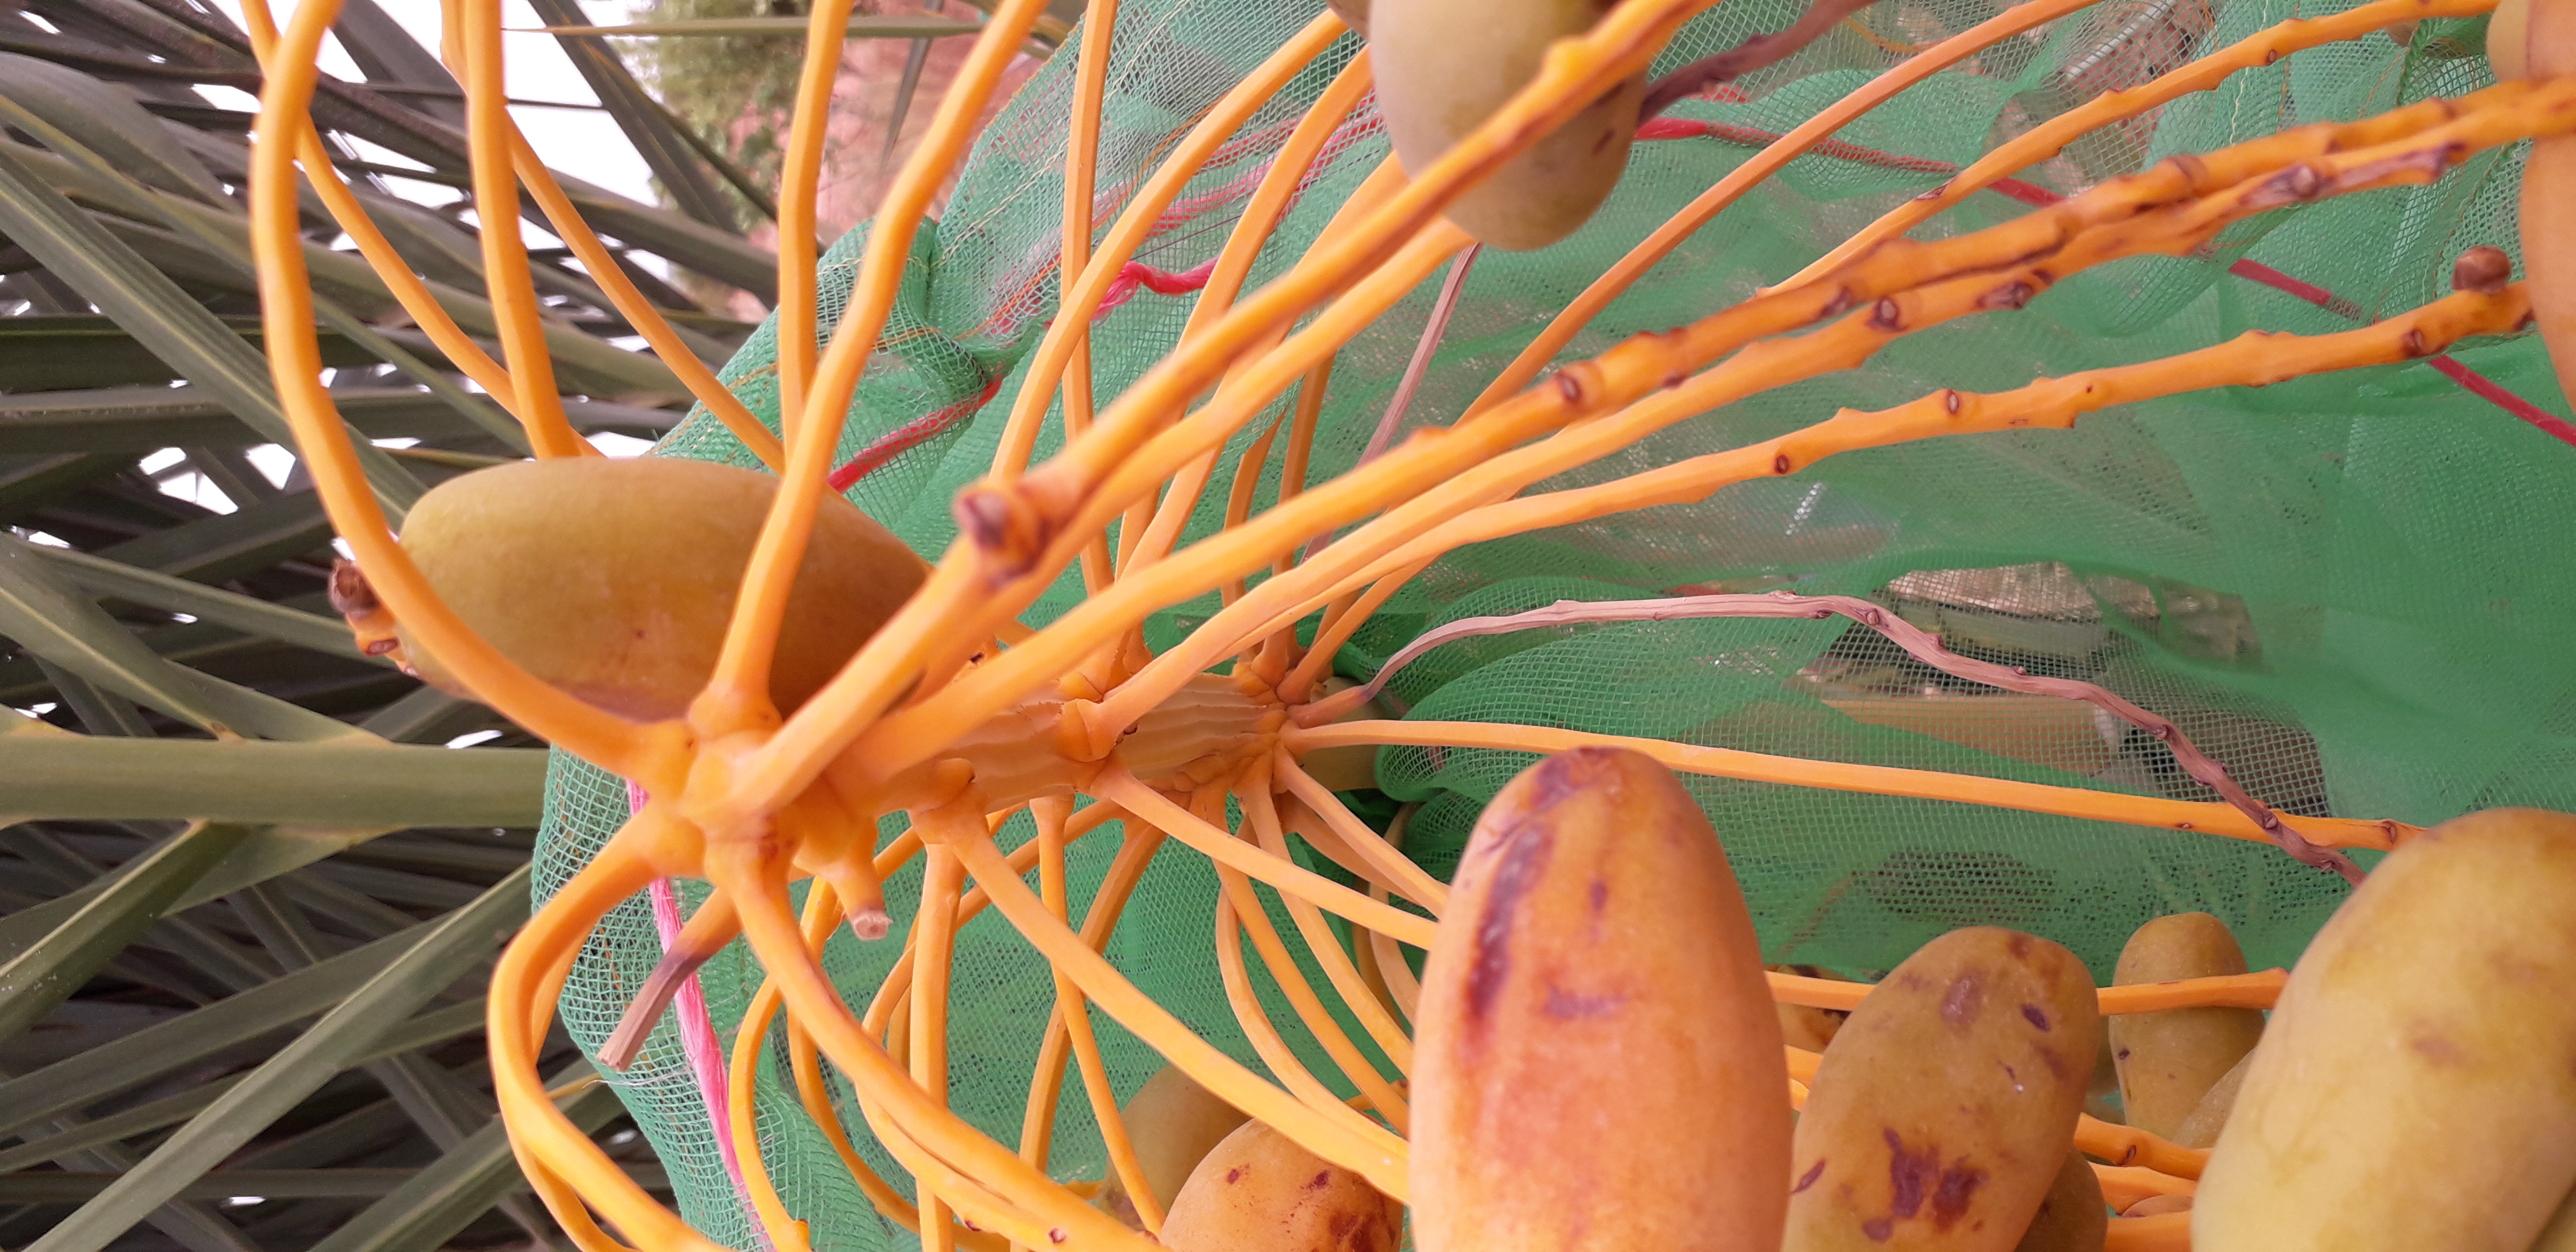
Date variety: Boumajhoul